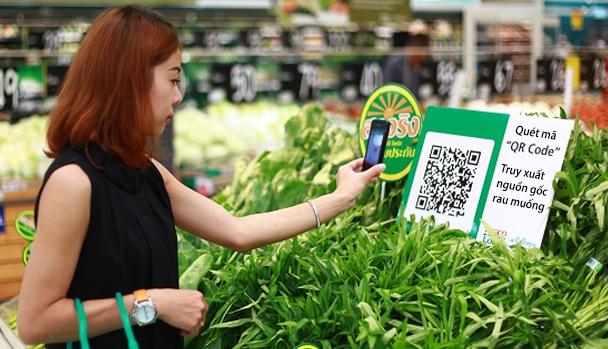
cô gái này quét mã qr tại siêu thị